Carlos Grossmüller

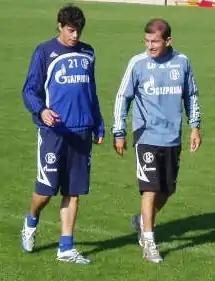
Carlos Grossmüller (left)

Carlos Javier Grossmüller (born 4 May 1983) is a Uruguayan football manager and former player who played as a midfielder.